California Legislative LGBTQ Caucus

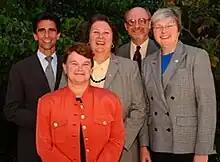
Founding members of the Caucus (left to right): Mark Leno, Sheila Kuehl, Jackie Goldberg, John Laird, Christine Kehoe

The caucus was established to champion legislation that advances equality and the rights of LGBT Californians. Its members have introduced and passed numerous measures related to gay rights, including two same-sex marriage bills (both vetoed by the governor), bills prohibiting discrimination in state government, tackling orientation-based bullying in schools and adequately funding HIV/AIDS treatment. In December 2008, in the wake of the passage of Proposition 8, members of the LGBTQ Caucus pushed a resolution expressing the legislature's opinion that the proposition was unconstitutional.